Operation Abercrombie

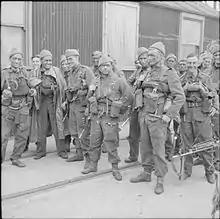
Men of No. 4 Commando after returning from a raid on the French coast near Boulogne, 22 April 1942

The only Allied casualty was a commando who was shot through the ankles after failing to respond to a beachhead sentry's challenge quickly enough. Supporting Navy craft encountered and engaged enemy vessels, including E Boats, sinking at least one and damaging others, for three naval casualties. Enemy casualties were unknown.